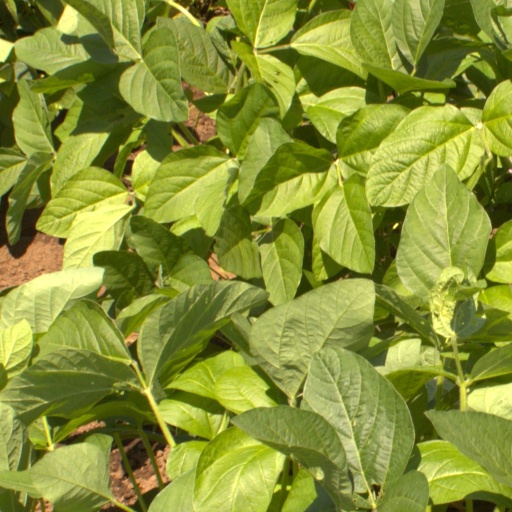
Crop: soybean